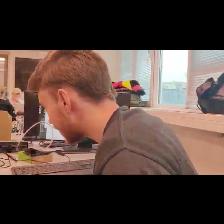
Label: Human